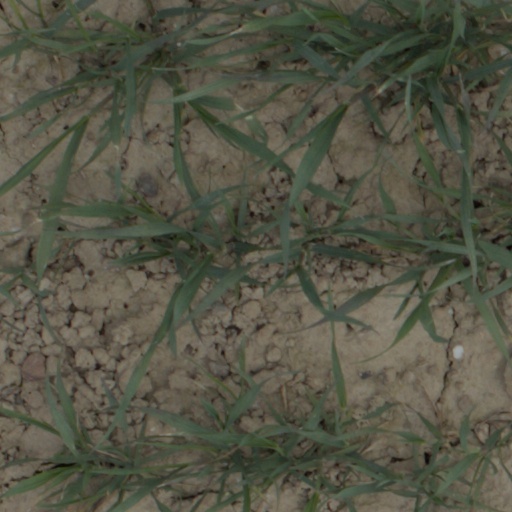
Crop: wheat